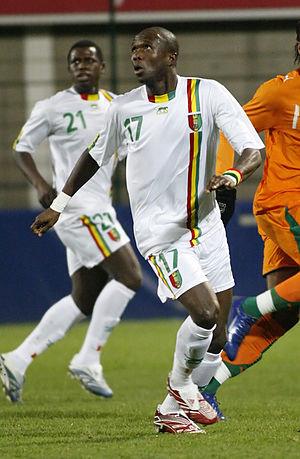
Mamadou Alimou Diallo est un footballeur guinéen né le 2 décembre 1984. Il est international guinéen.